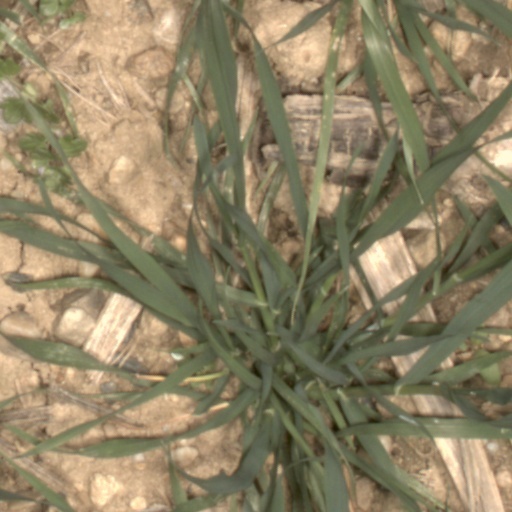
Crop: wheat